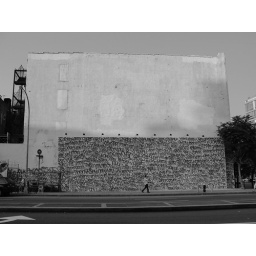
Another take of a different take....this is okay but I think the wall mural is more effective in the red color.